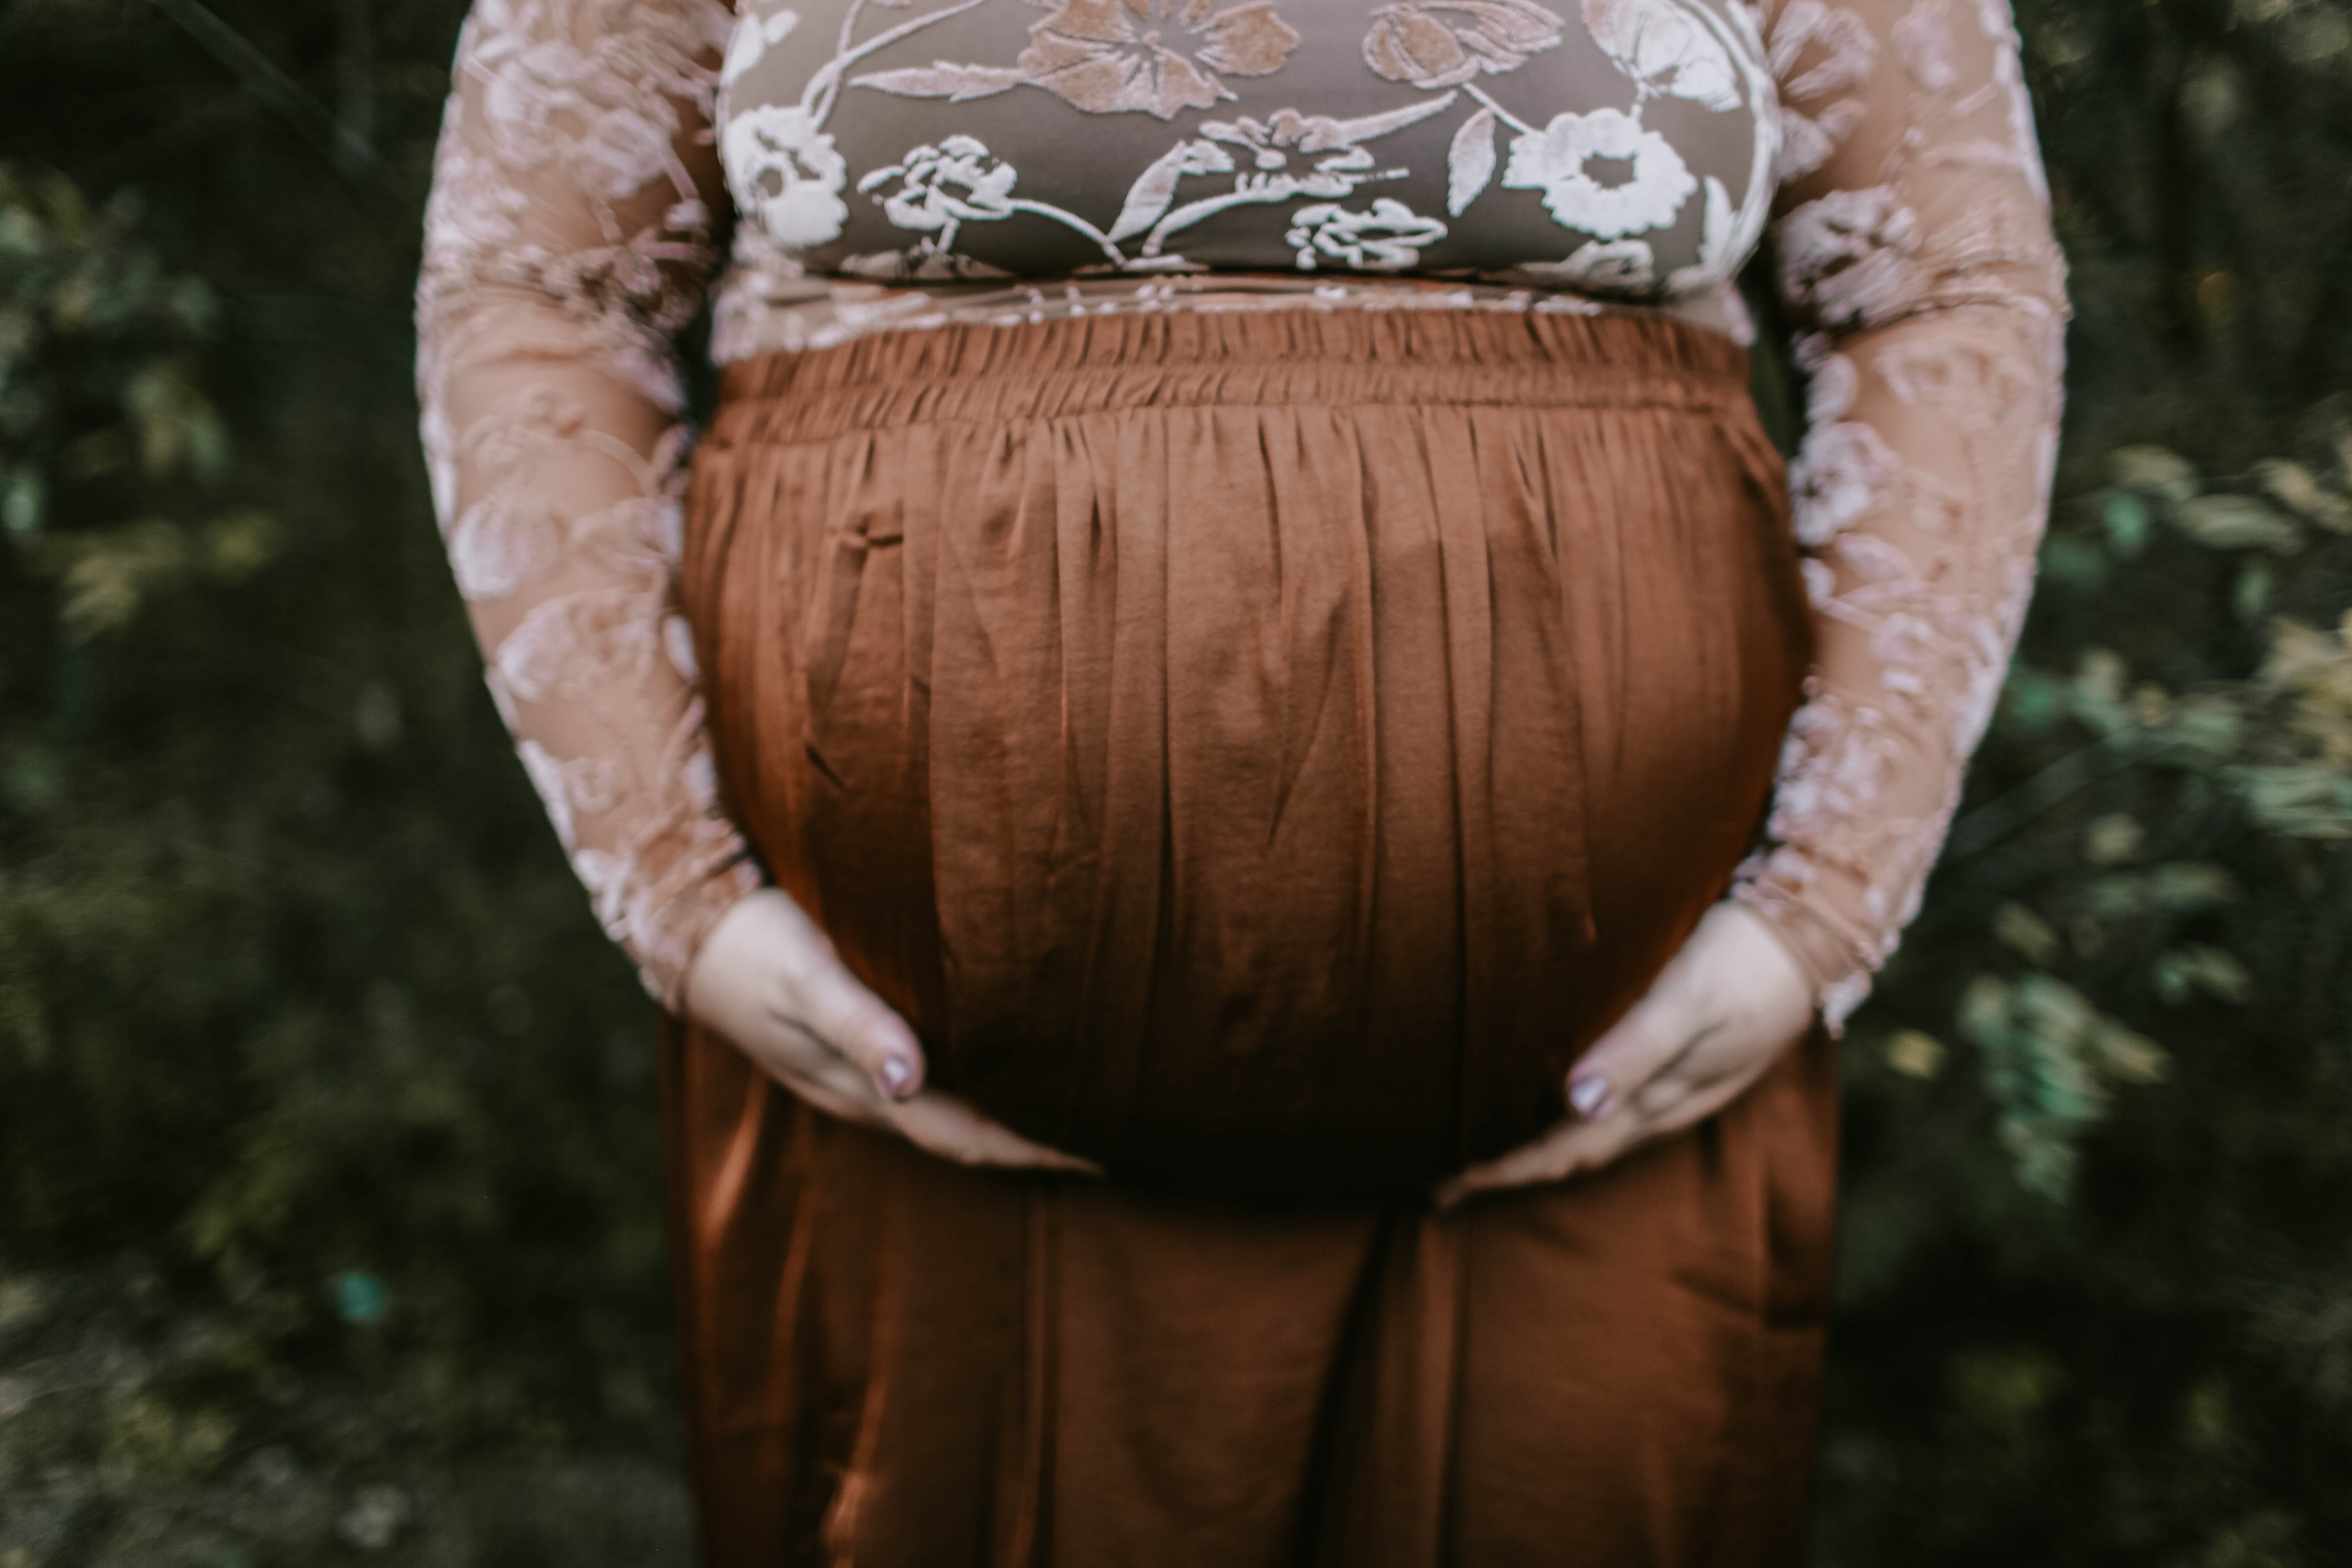
brown, dress, tree, hand, wood, photography, beige, abdomen, plant, trunk, forest